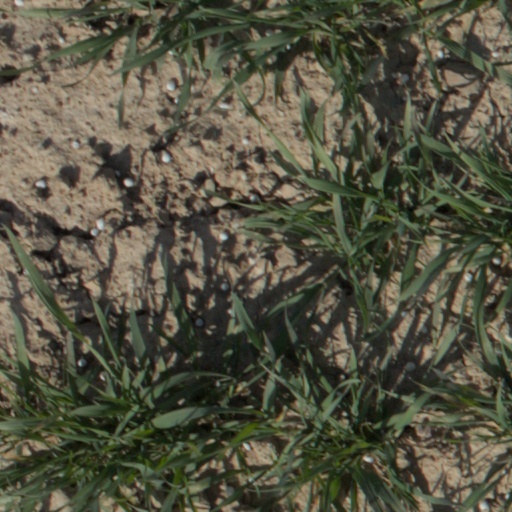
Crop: wheat